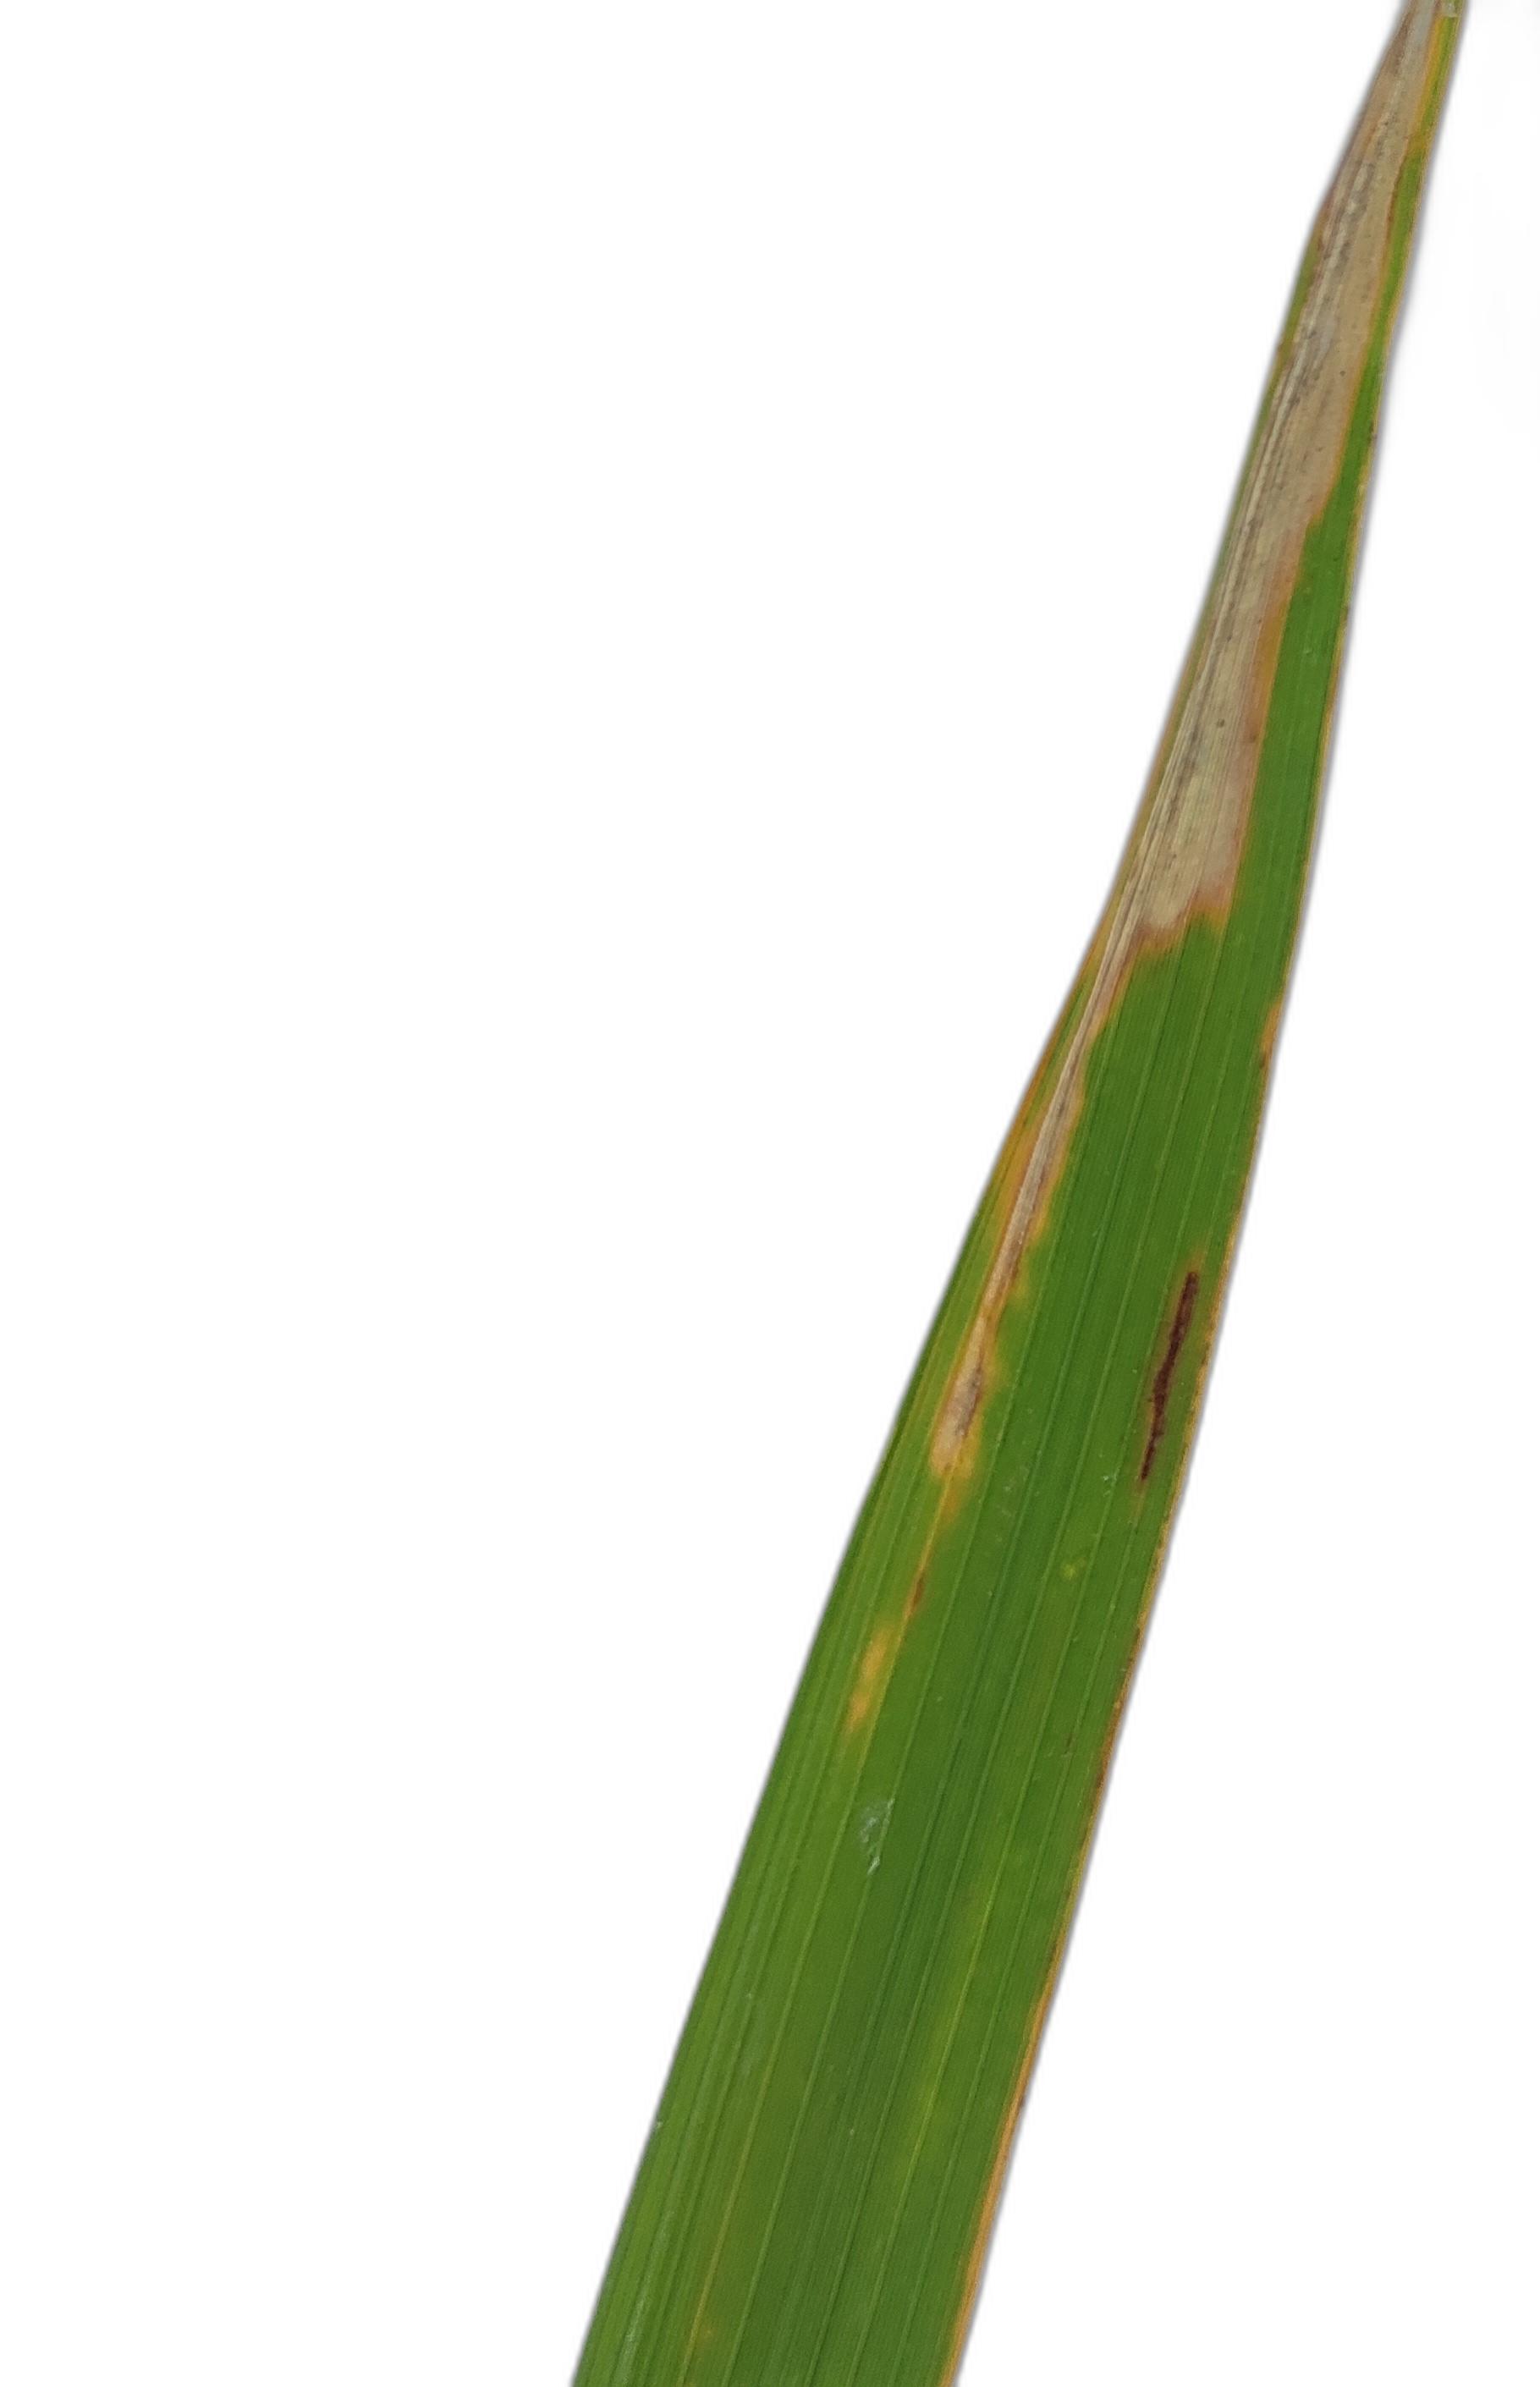
Label: Leaf Scald